Diogo de Paiva de Andrade

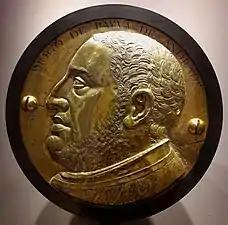
Bronze tondo with bust of Diogo de Payva de Andrada, Lisbon workshop, ca. 1575, National Museum of Ancient Art, Lisbon

Between 1562 and 1567, Diogo de Payva de Andrada published many controversial tracts, especially against the Lutheran, Martin Chemnitz. His first tract, "De Societatis Jesu Origine", led to his being erroneously presumed a Jesuit. His "De Conciliorum Auctoritate" was welcomed at Rome as exalting the papal authority. Posthumous were his "Defensio Tridentinæ fidei" (1578) (remarkable for its learned statement of various opinions regarding the Immaculate Conception), and three sets of his sermons in Portuguese.